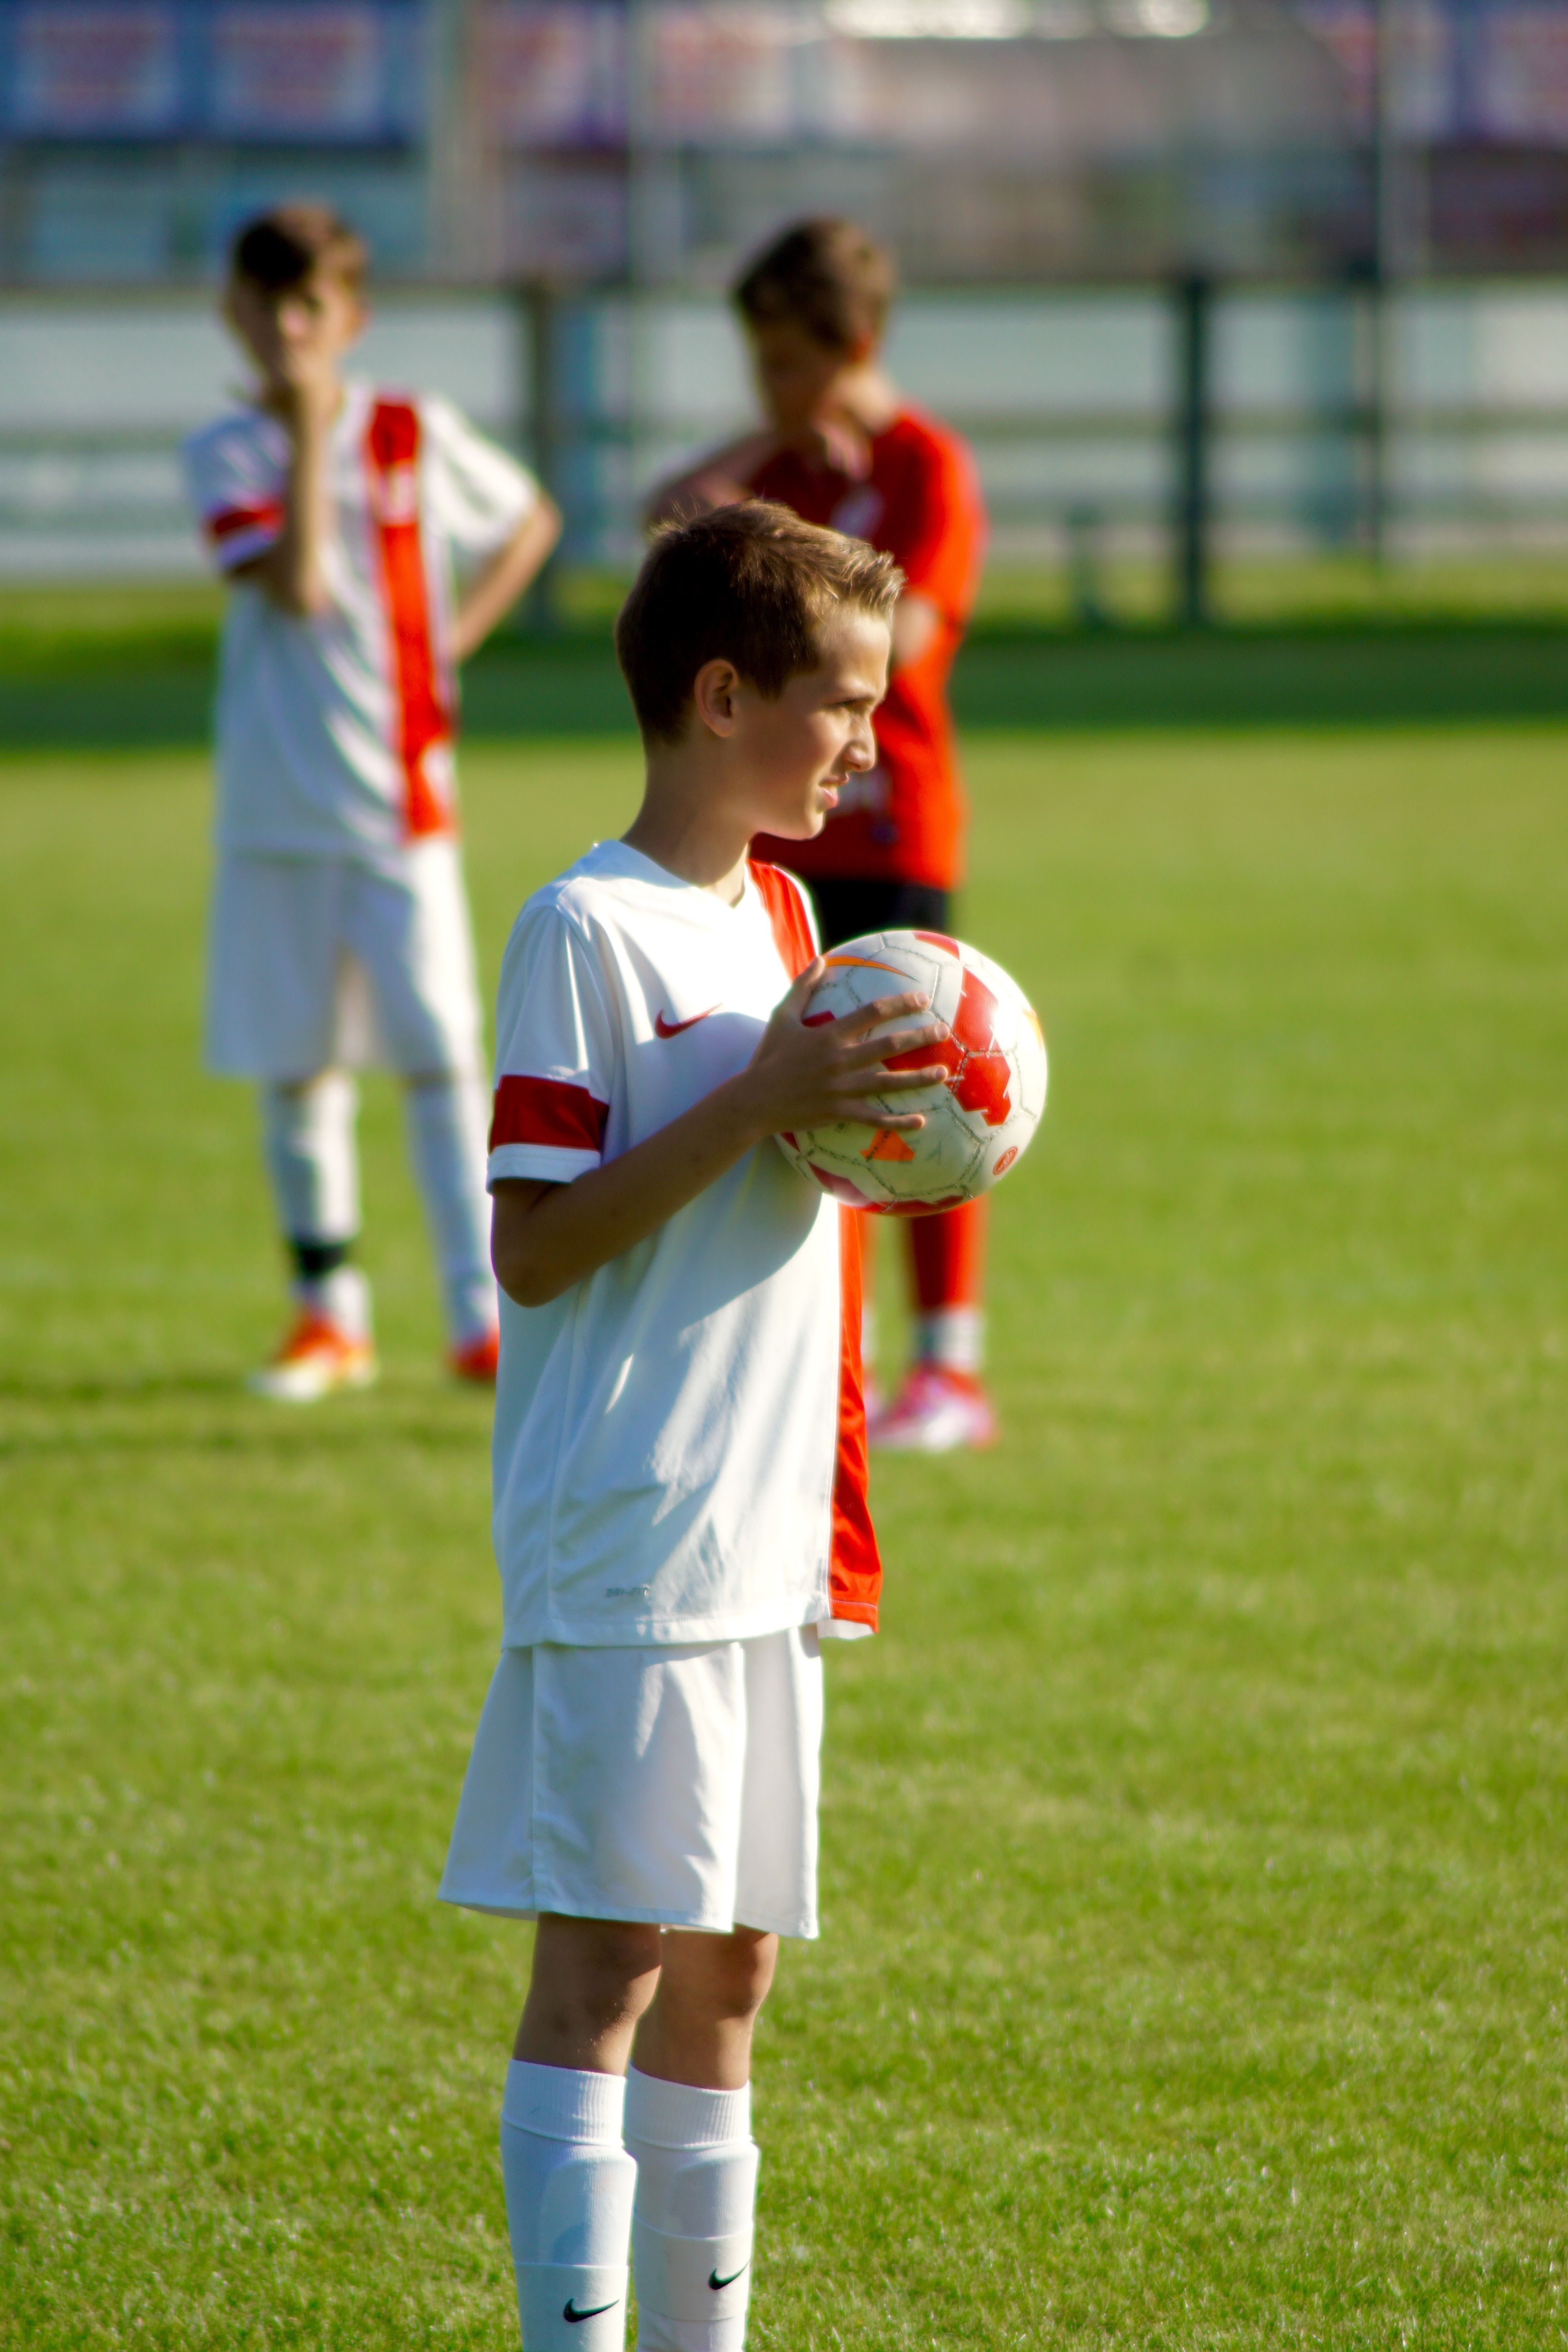
sport, play, soccer, football, stadium, player, sports, tournament, kick, young people, football player, ball game, competition event, women's football